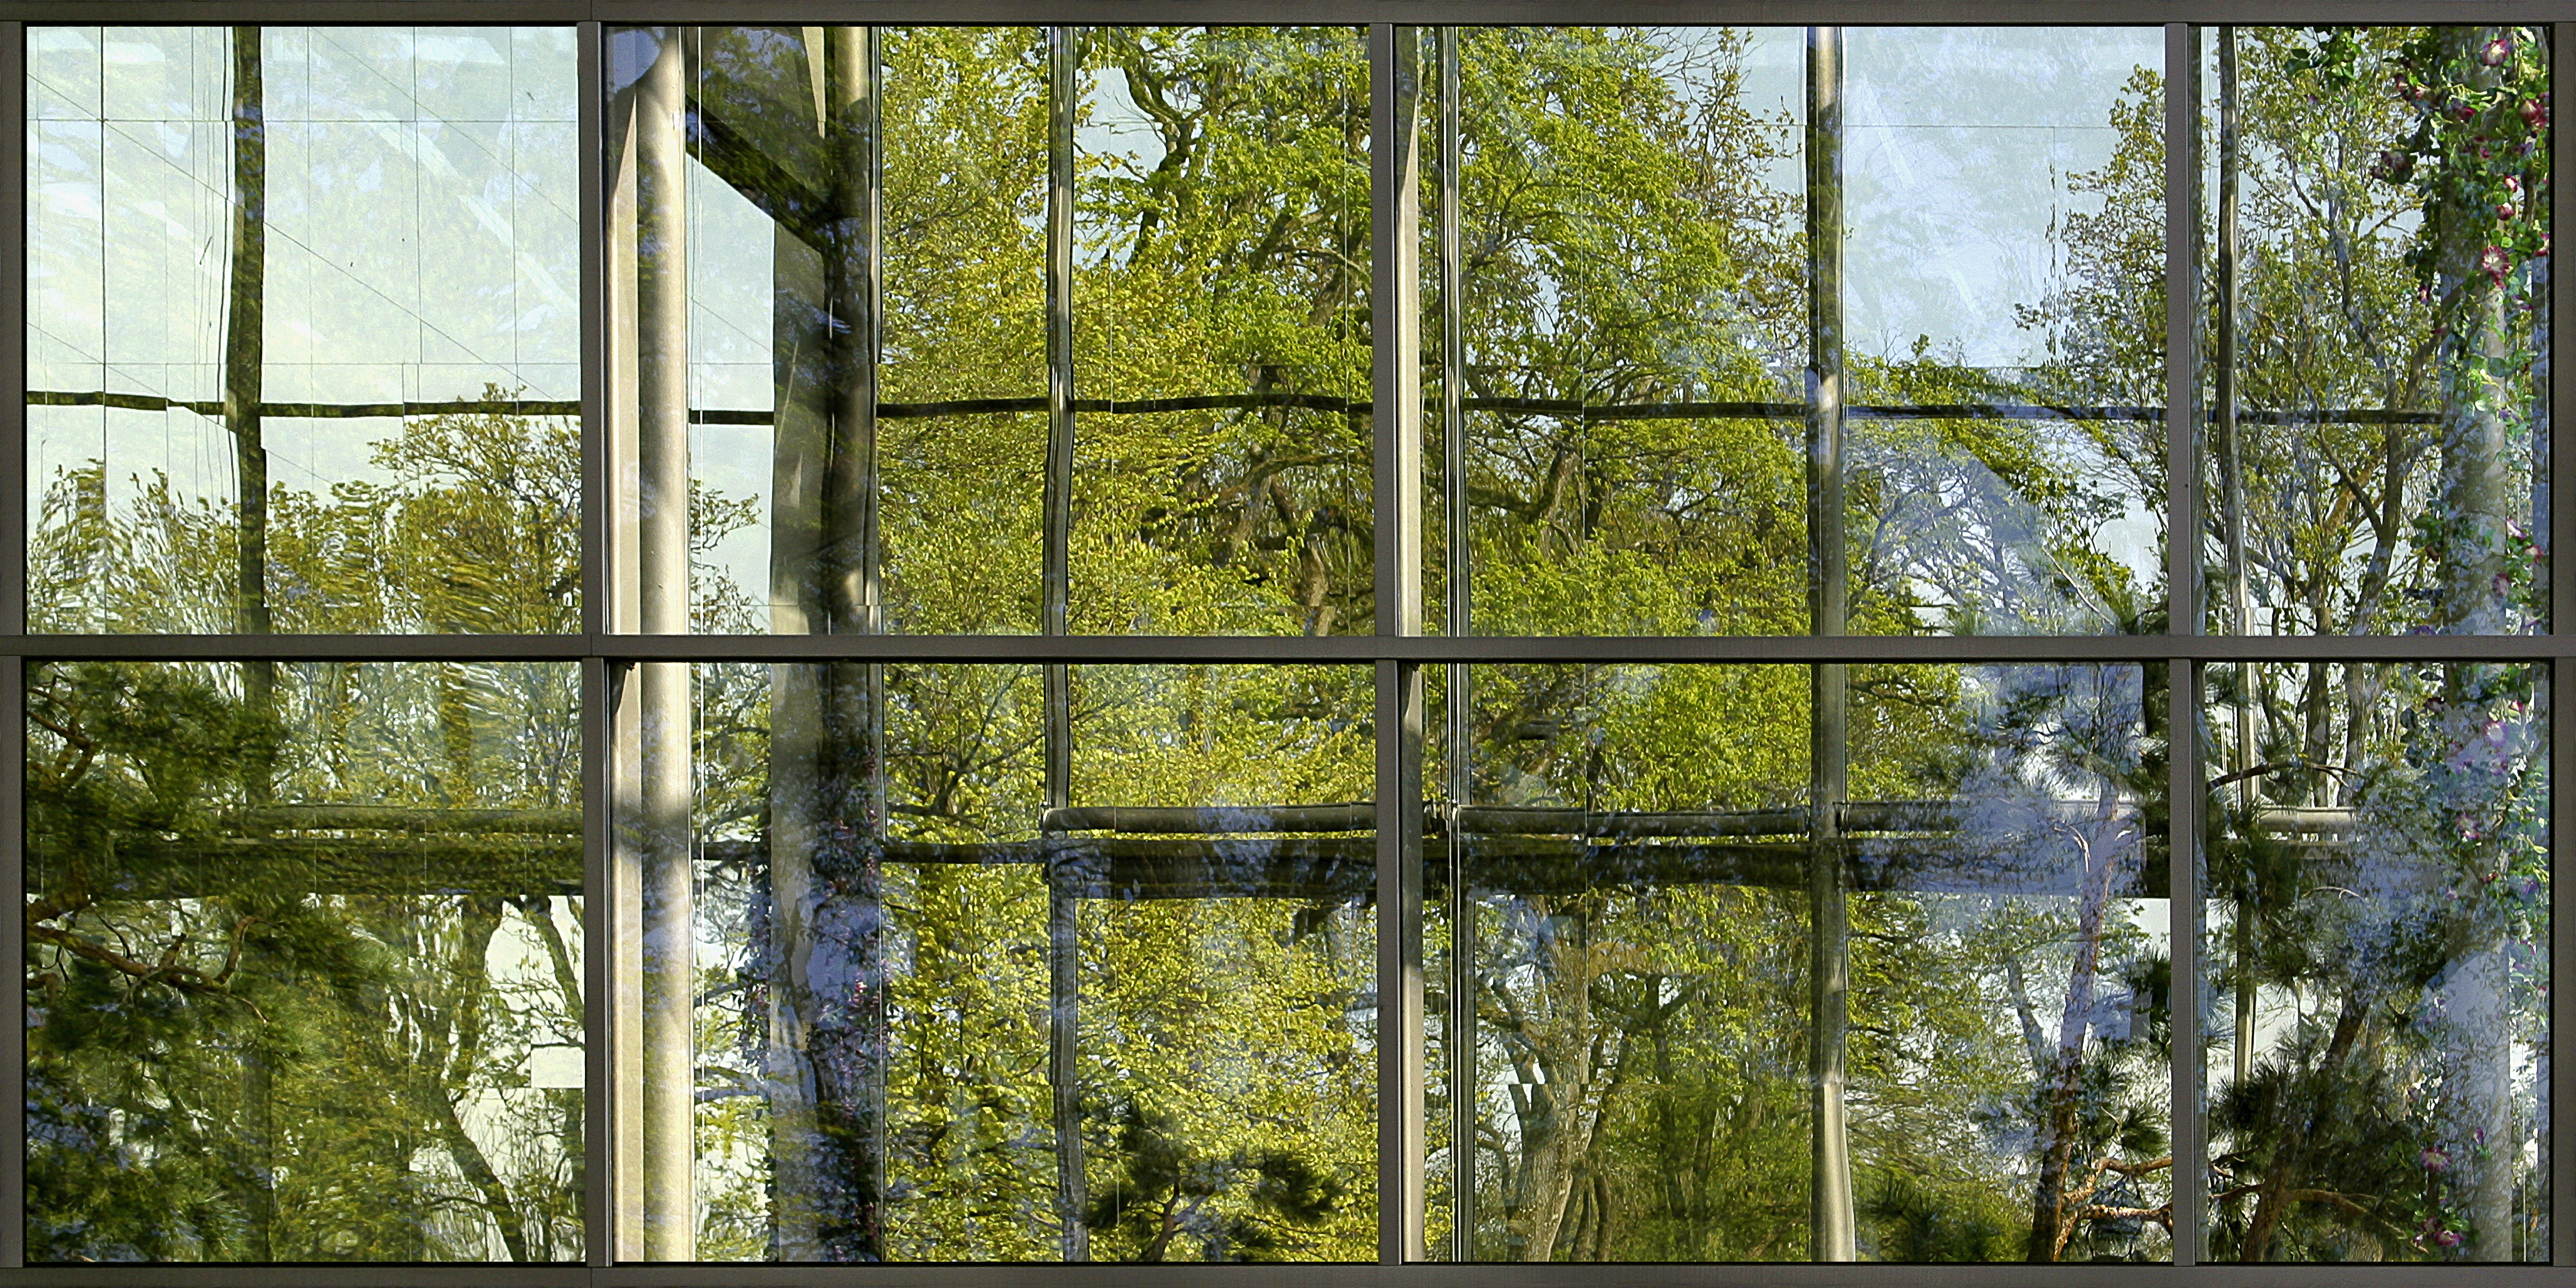
window, glas, nature, reflexion, tree, vegetation, natural environment, glass, forest, biome, plant, woody plant, architecture, sunlight, reflection, woodland, temperate broadleaf and mixed forest, sash window, daylighting, house, interior design, old growth forest